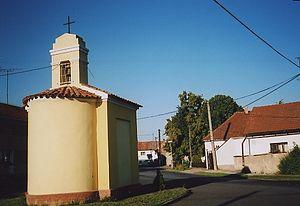
Poštovice est une commune du district de Kladno, dans la région de Bohême-Centrale, en République tchèque. Sa population s'élevait à 221 habitants en 2020.